Lackawanna College

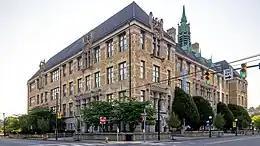
Lackawanna College Building in Scranton, 2019

The private four-year college has evolved with an open admissions policy and enrolls approximately 1,991 students.